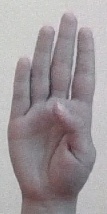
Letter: kaaf